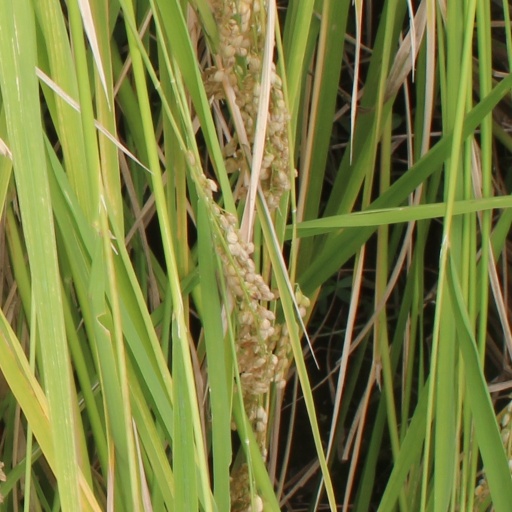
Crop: rice